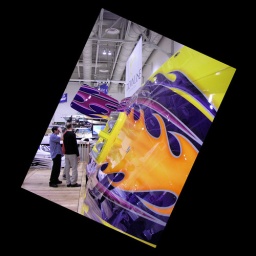
This boat had a pair of 850 horse power engines in it.